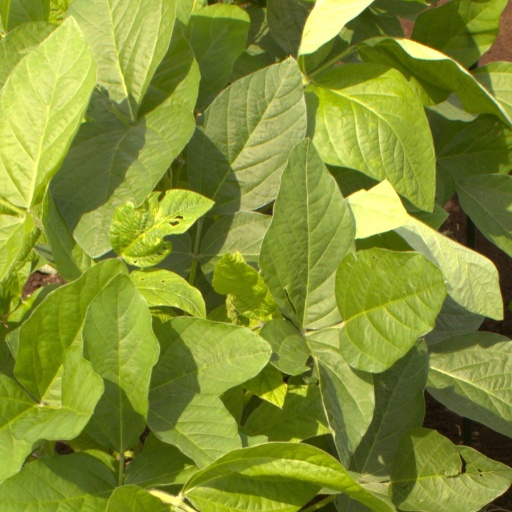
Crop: soybean